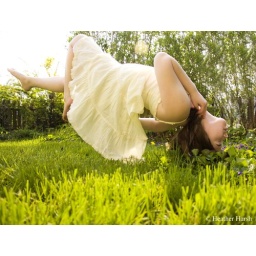
I hate my face in this one but I really like the way the dress looks